Impeachment trial of Andrew Johnson

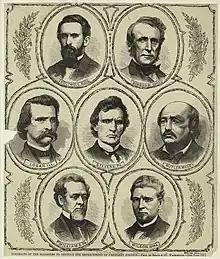
Illustrations of the impeachment managers

Per the Constitution of the United States' rules on impeachment trials of incumbent presidents, Chief Justice of the United States Salmon P. Chase presided over the trial.